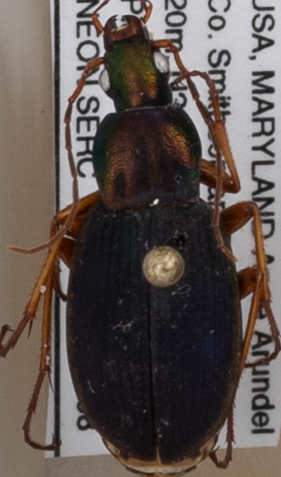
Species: Chlaenius aestivus
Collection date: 2021-07-08
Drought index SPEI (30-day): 1.084
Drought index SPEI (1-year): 2.09
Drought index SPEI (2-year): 1.498